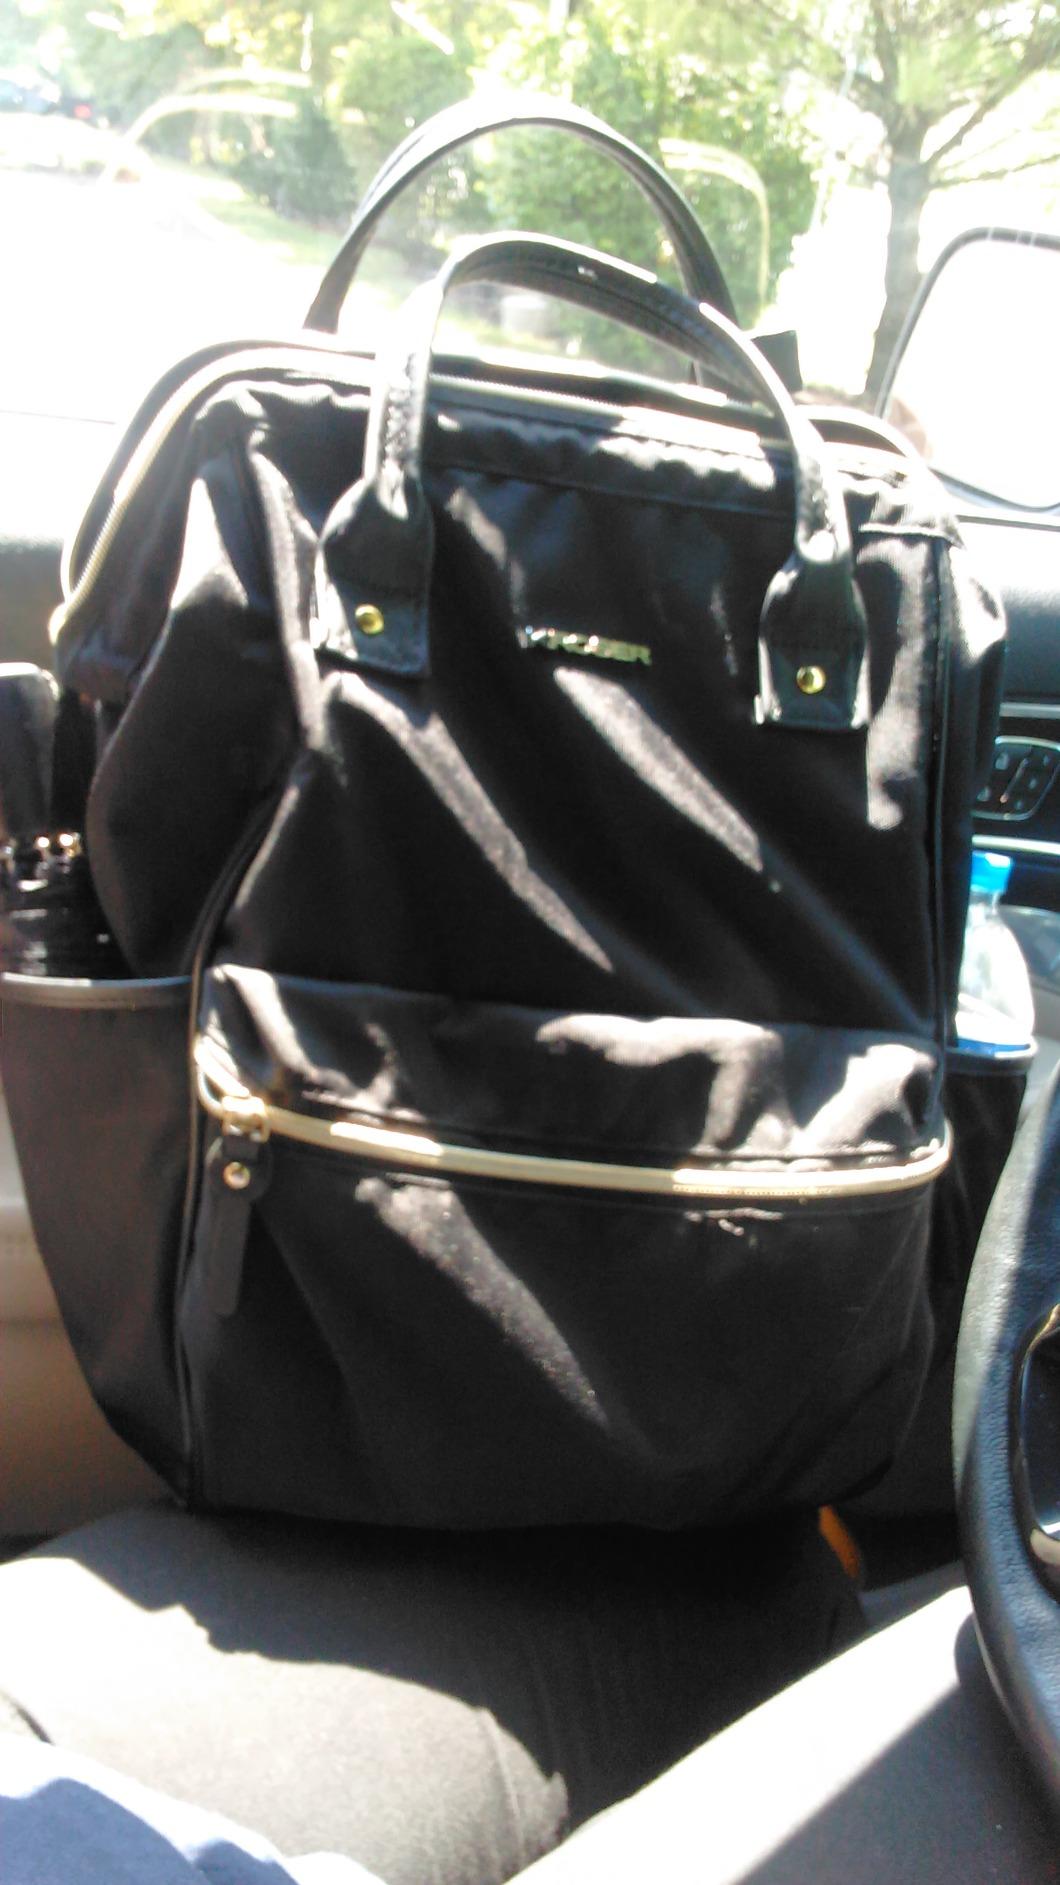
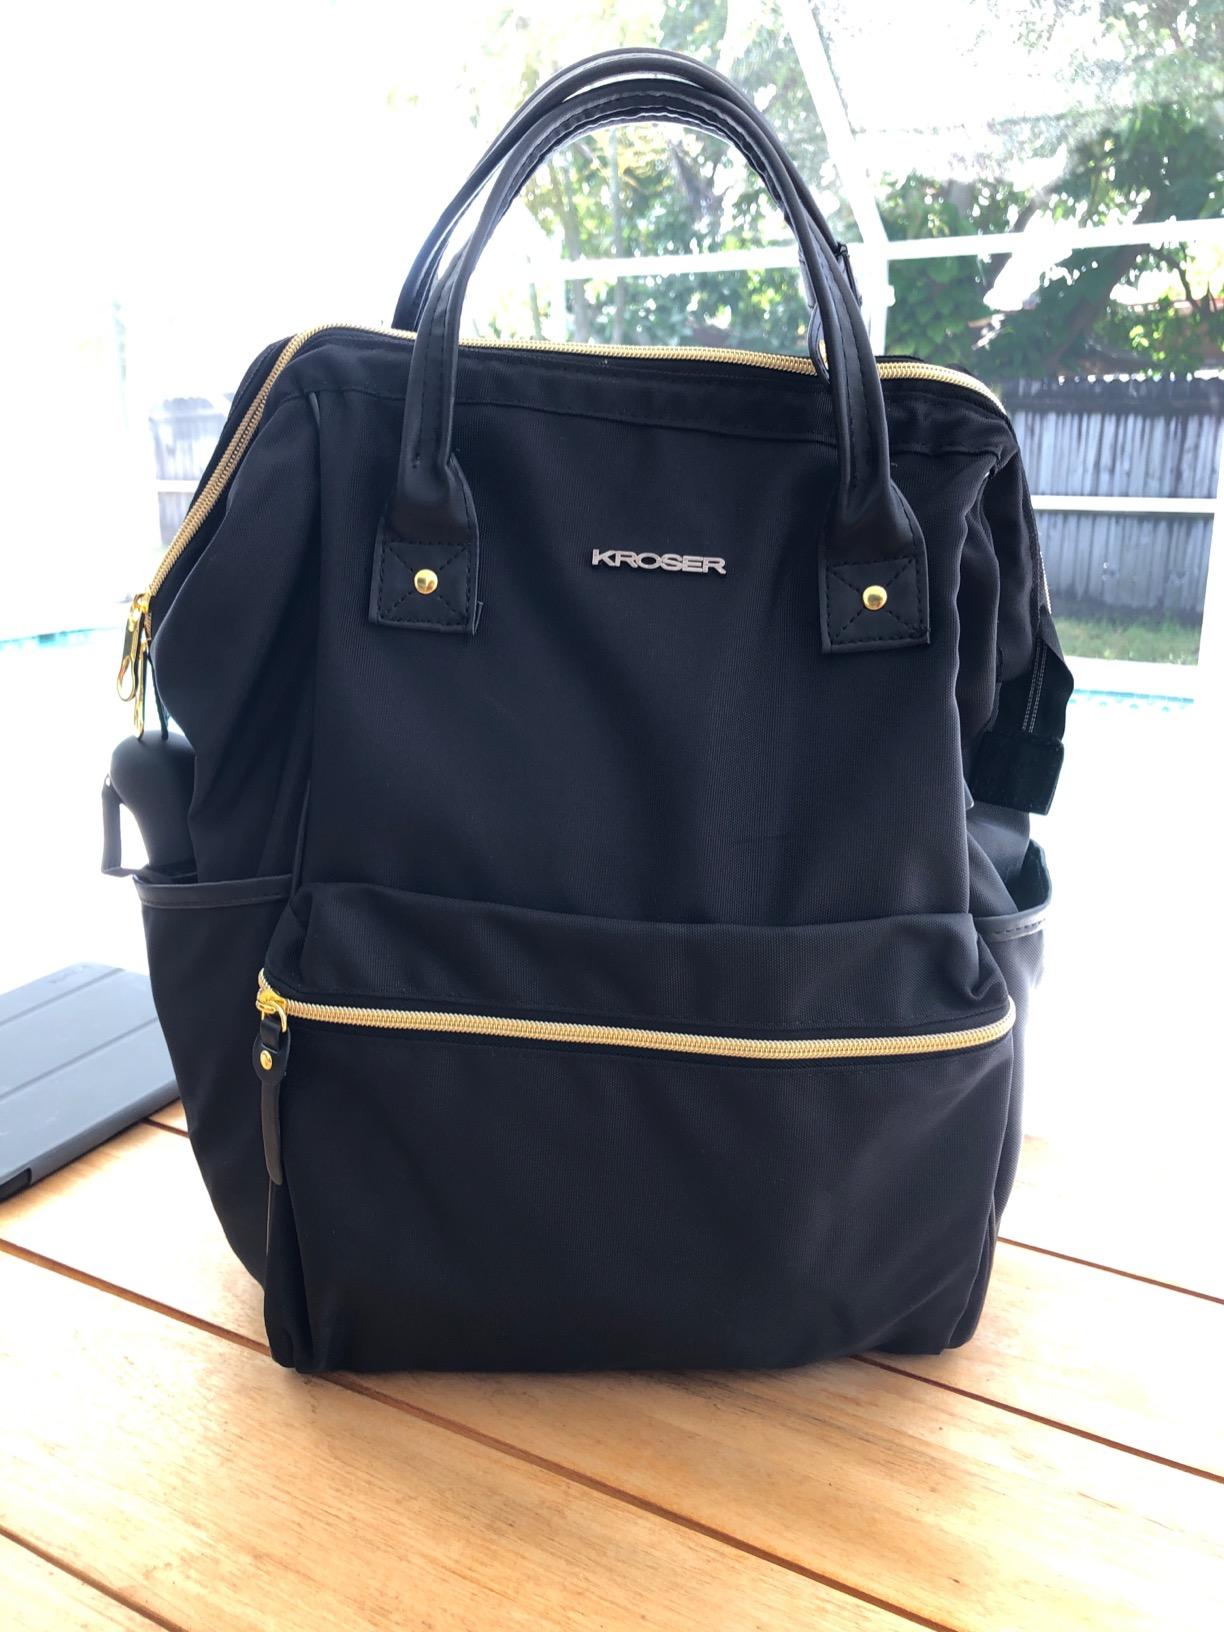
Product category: bag
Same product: yes